Architecture of Sudan

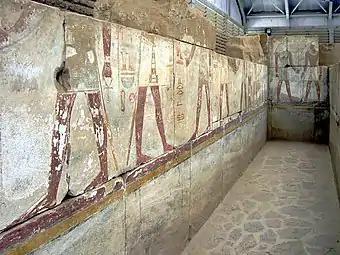
Walls of the Horus temple of Buhen in the National Museum of Sudan

By the eighth millennium BCE, people of a Neolithic culture had settled into a sedentary way of life in the Nile valley in fortified mud-brick villages, where they supplemented hunting and fishing on the Nile with grain harvesting and cattle herding.